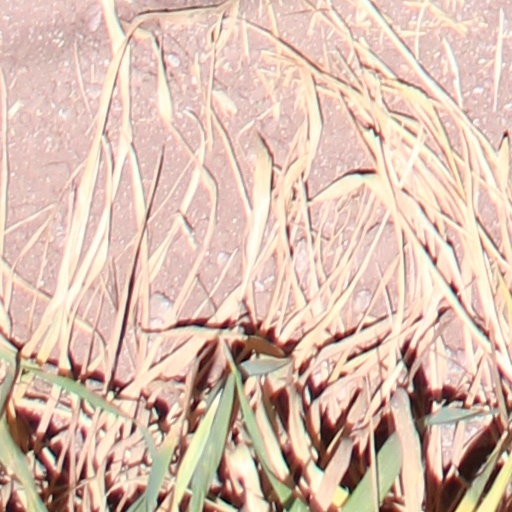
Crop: wheat